Intrinsically photosensitive retinal ganglion cell

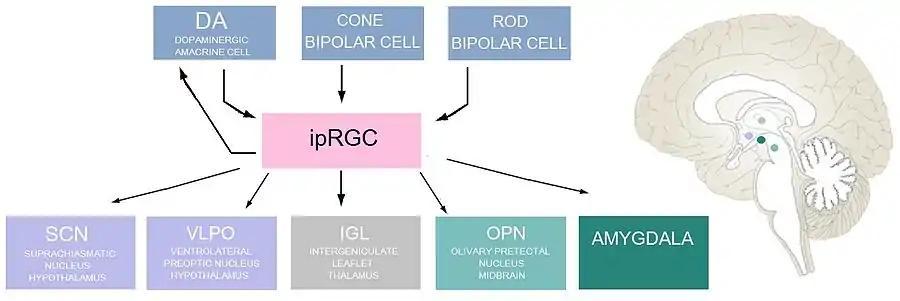
Synaptic inputs and outputs of ipRGCs and their corresponding location in the brain

ipRGCs are both pre- and postsynaptic to dopaminergic amacrine cells (DA cells) via reciprocal synapses, with ipRGCs sending excitatory signals to the DA cells, and the DA cells sending inhibitory signals to the ipRGCs. These inhibitory signals are mediated through GABA, which is co-released from the DA cells along with dopamine. Dopamine has functions in the light-adaptation process by up-regulating melanopsin transcription in ipRGCs and thus increasing the photoreceptor's sensitivity. In parallel with the DA amacrine cell inhibition, somatostatin-releasing amacrine cells, themselves inhibited by DA amacrine cells, inhibit ipRGCs. Other synaptic inputs to ipRGC dendrites include cone bipolar cells and rod bipolar cells.